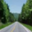
Label: road